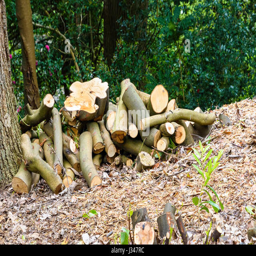
logs from chopped up trees in a pile